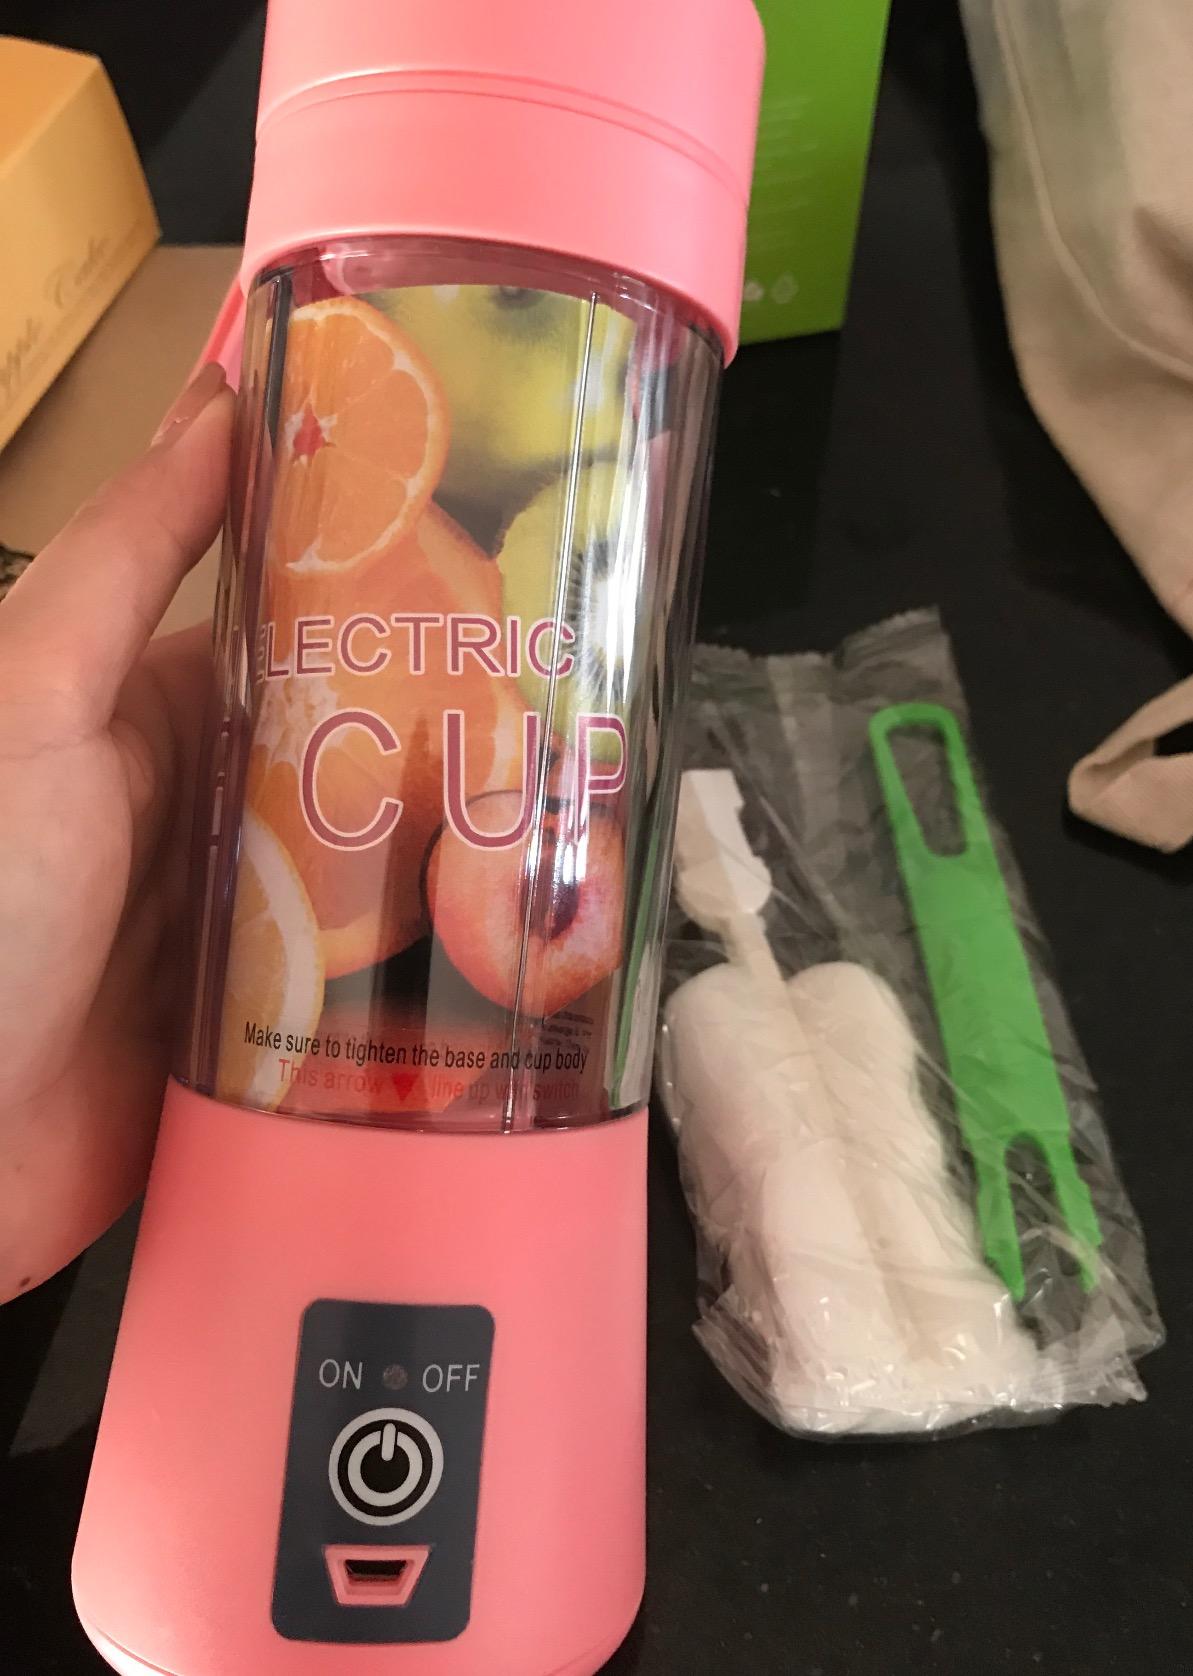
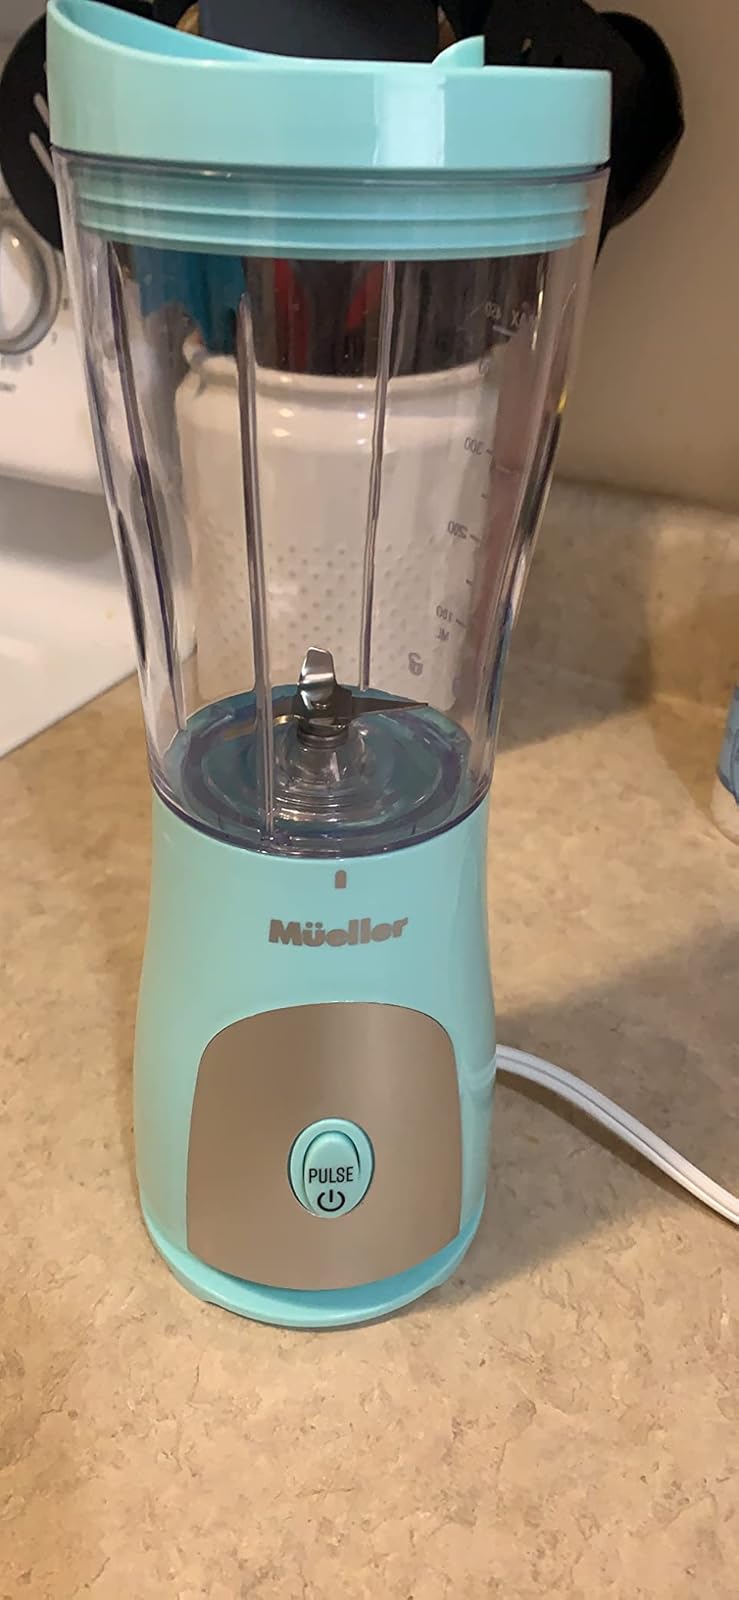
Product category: items_blender
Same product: no